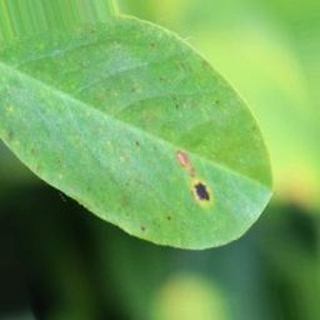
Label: groundnut_late_leaf_spot